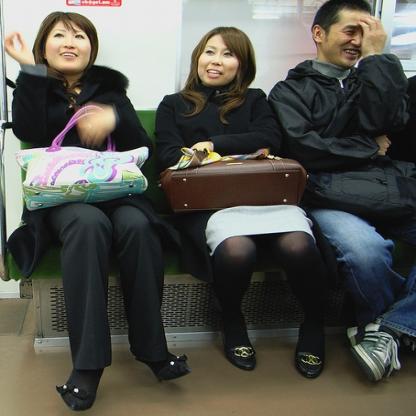
Scene: Indoor